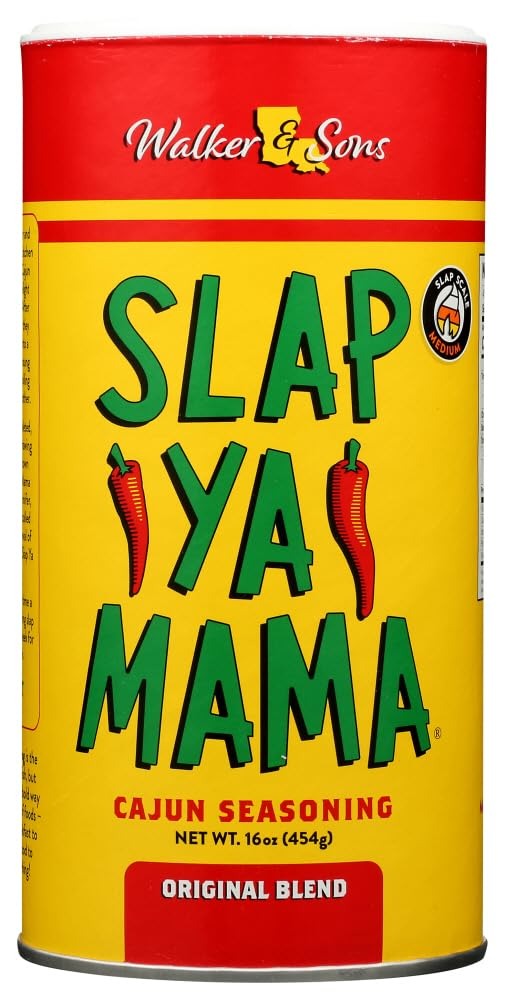
Item Name: Walker & Sons Slap Ya Mama Cajun Seasoning, 16 Ounce - PACK OF 3
Value: 3.0
Unit: Count

Price: 9.92